William Somner

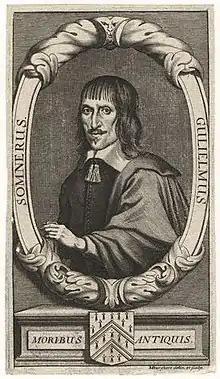
William Somner, 1693 engraving by Michael Burghers.

He was baptised in the church of St. Margaret, Canterbury, on 5 November 1598, but according to a statement of his widow and surviving relatives, the date of his birth was 30 March 1606. His father held the office of registrar of the court of Canterbury, under Sir Nathaniel Brent, commissary. After passing through the free school at Canterbury, he became clerk to his father, and Archbishop William Laud soon advanced him to be registrar of the ecclesiastical courts of the diocese. The archbishop demanded of him a yearly report on the conduct of the clergy in the diocese, but Somner failed to supply. Somner devoted his leisure to studying law and antiquities, and shooting with the long bow.